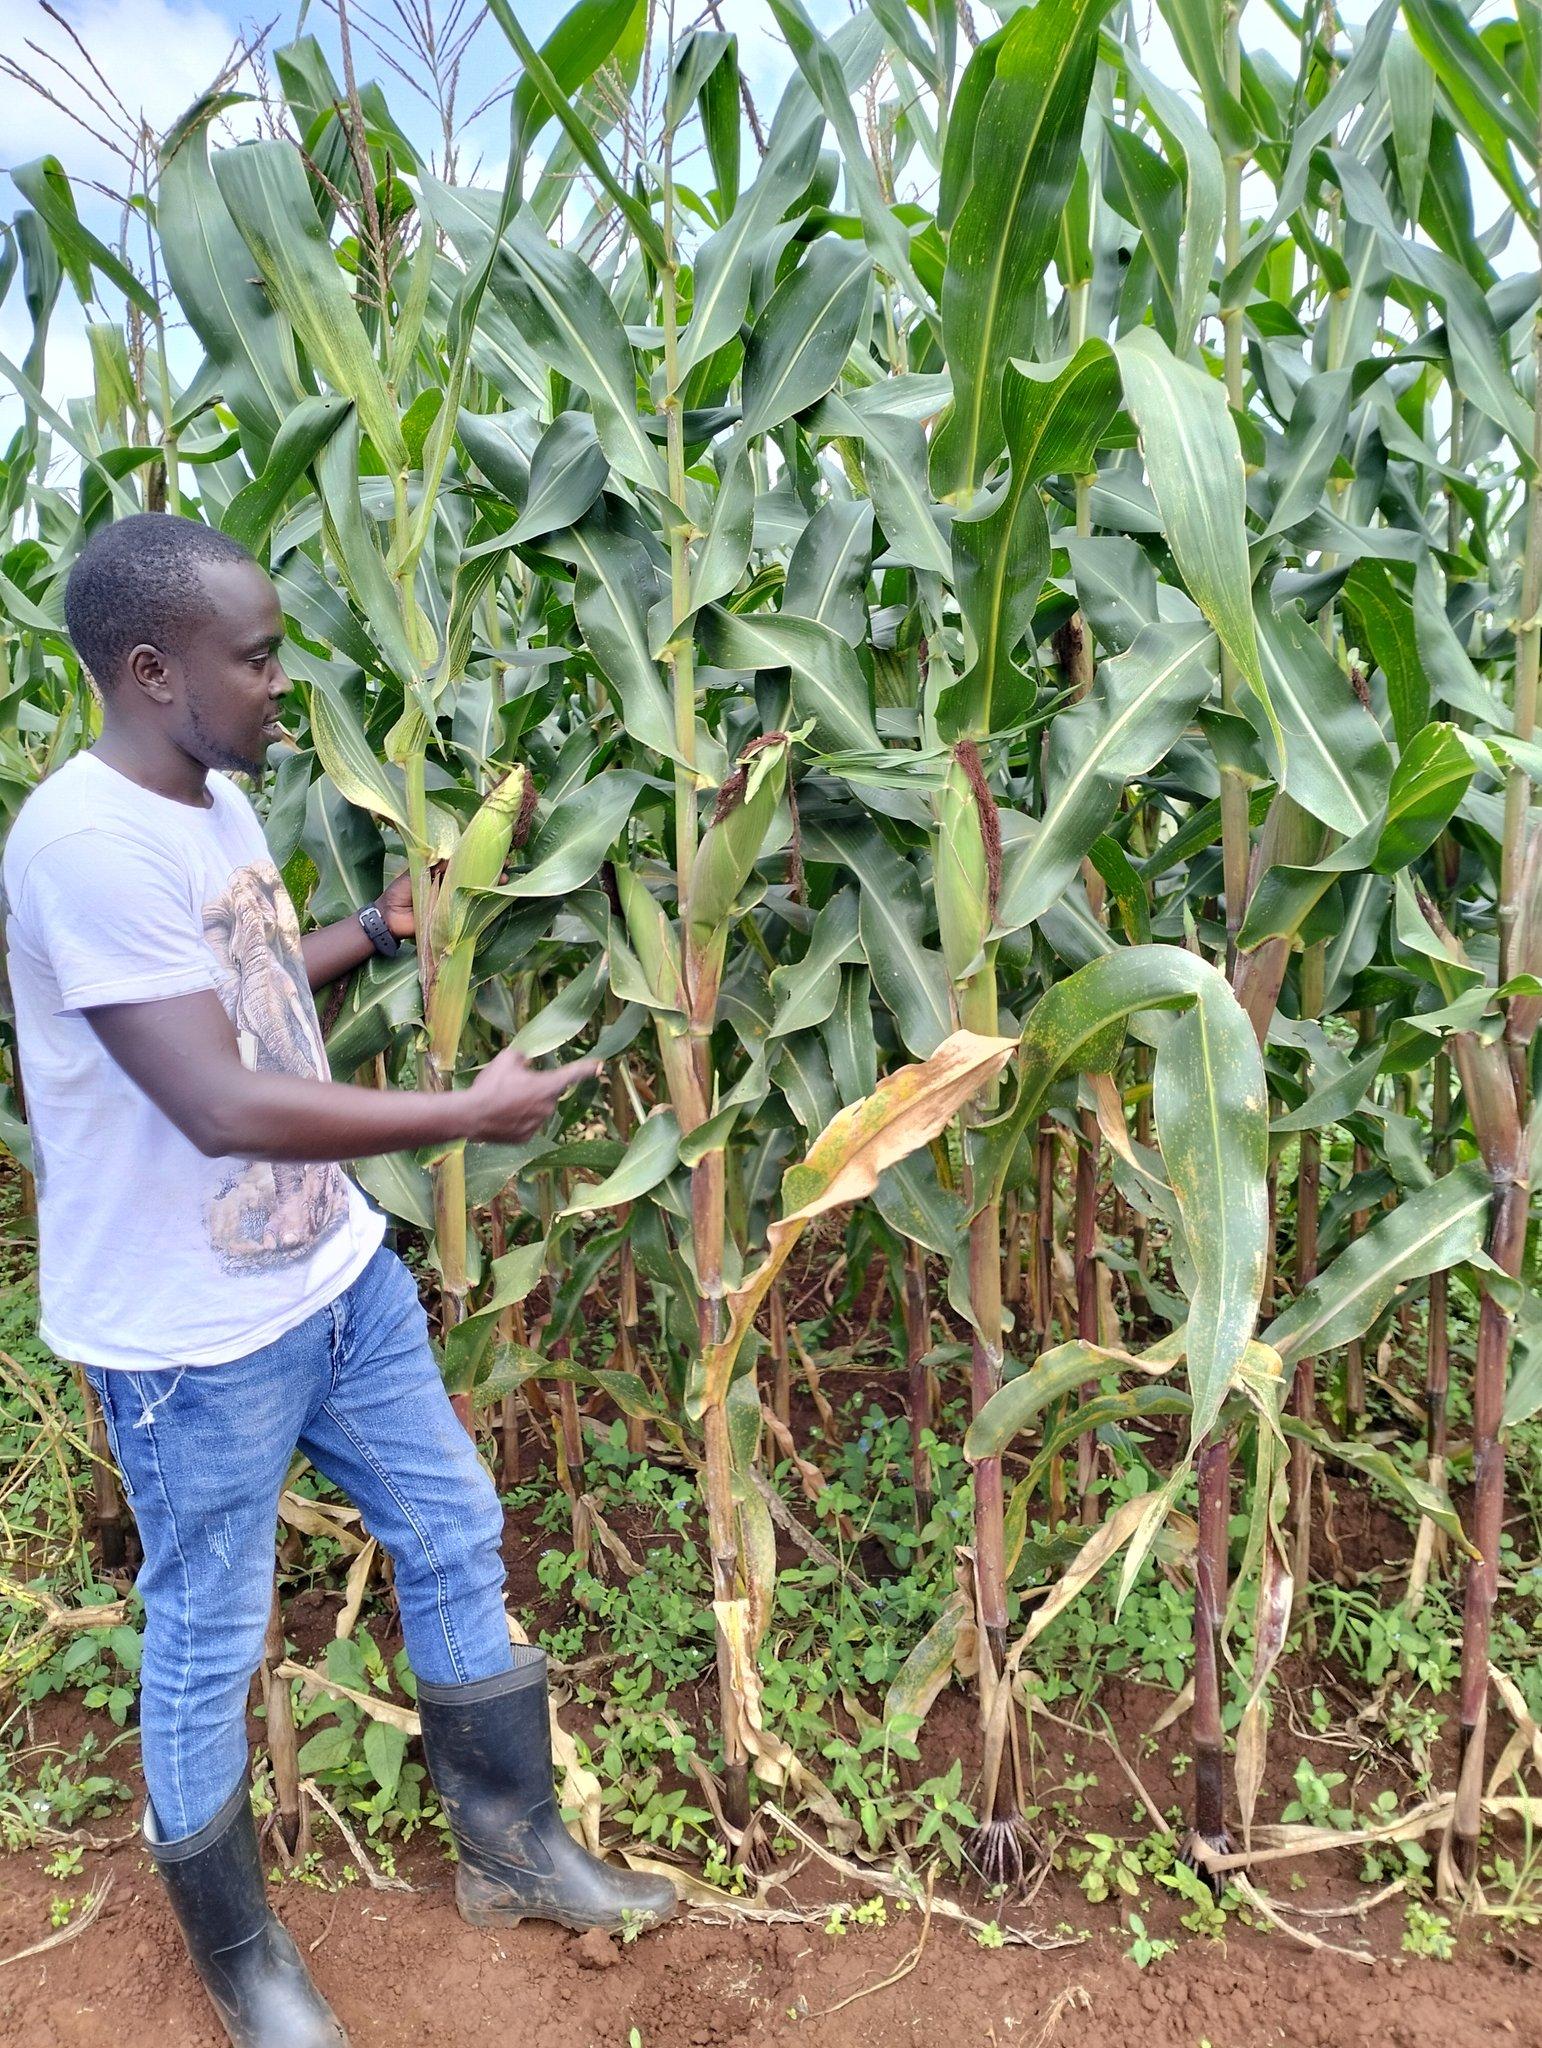
Mwanaume amesisima shambani ambalo lina mahindi marefu ya kijani yaliyokomaa, mahindi yamejaa vizuri na kuonyesha uzalishaji mzuri wa zao la biashara. Mandhari ya kuvutia ya kionyesha mafanikio ya kilimo cha kisasa na cha utunzaji bora wa mazao.